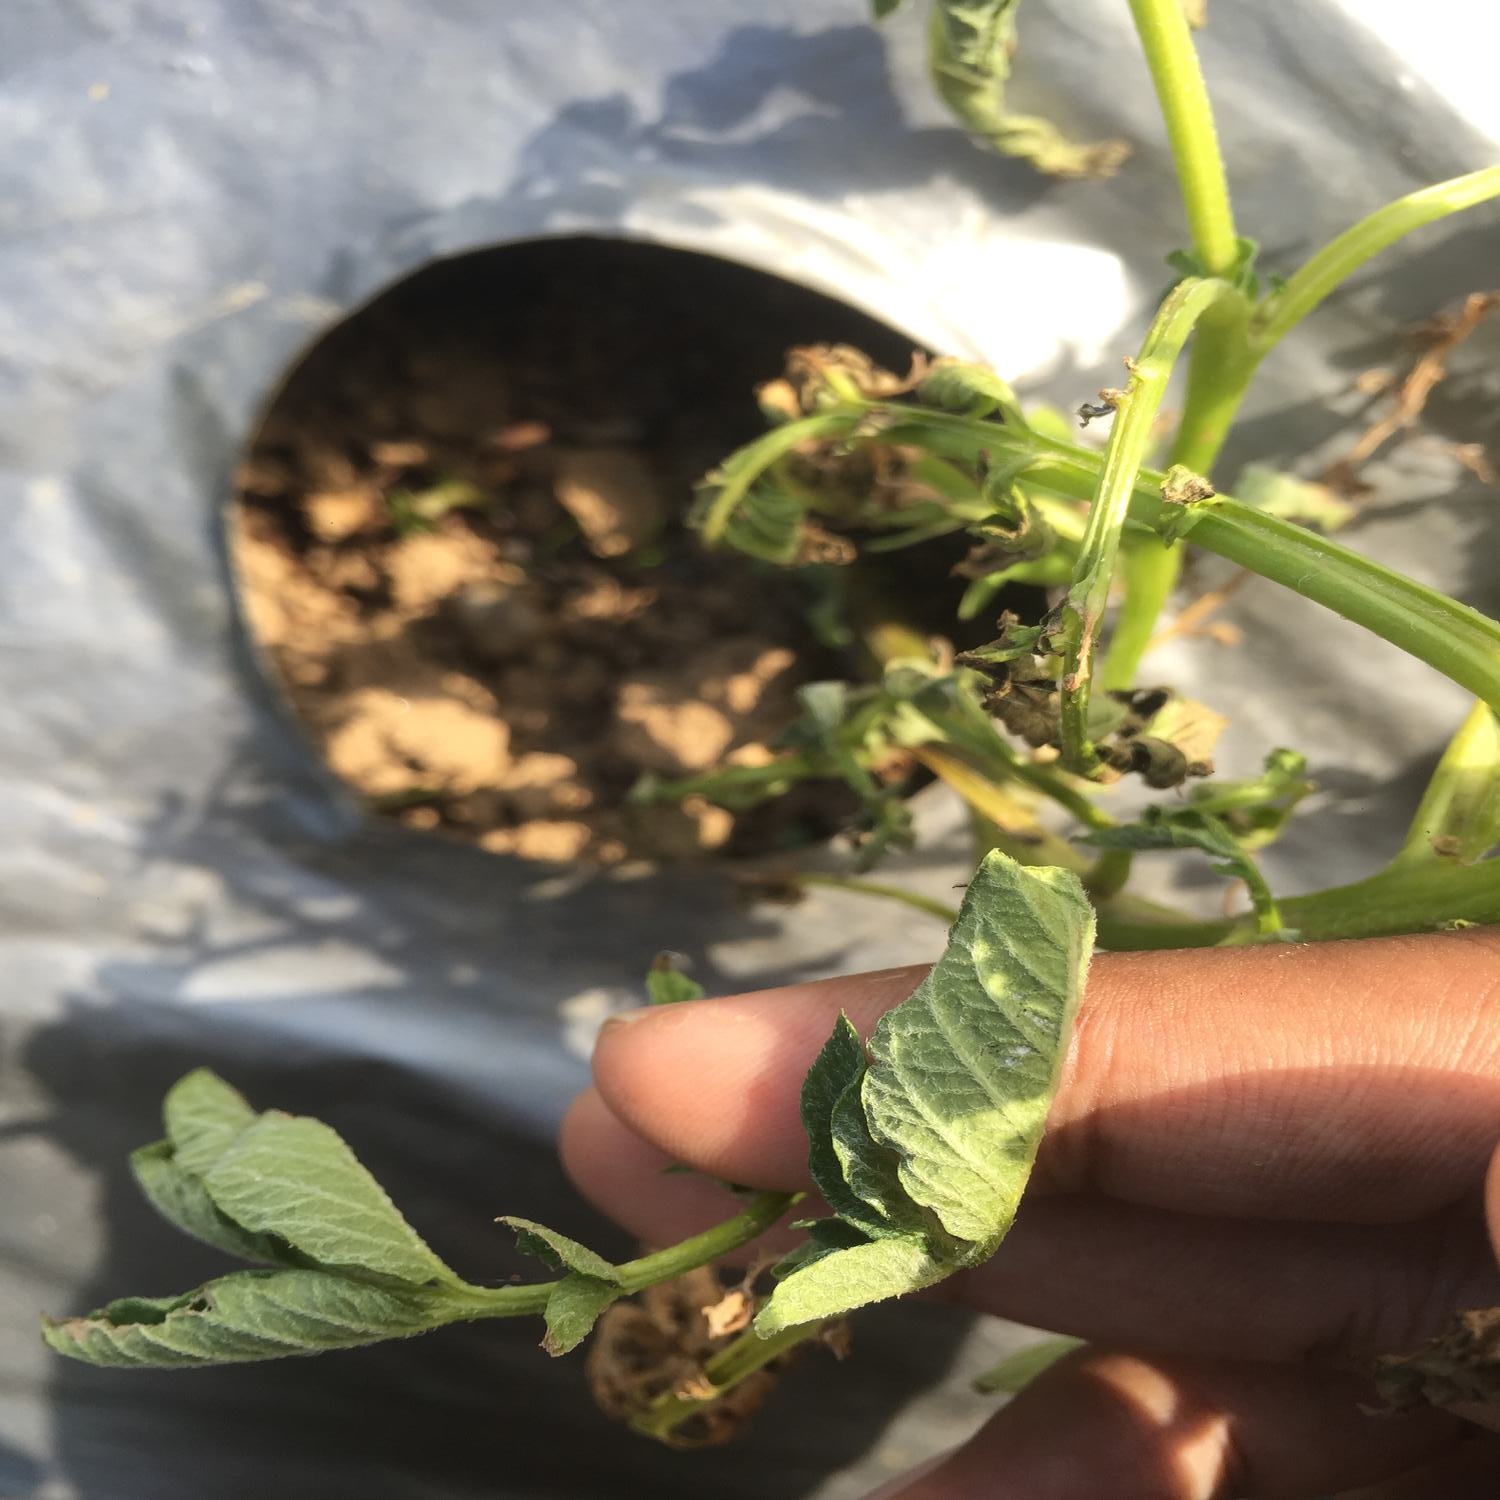
Etiqueta: Pudricion_Parda